US Senate career of Joe Biden

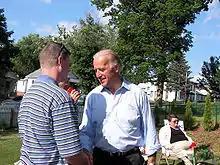
Biden campaigns at a house party in Creston, Iowa, July 2007

On September 3, 1998, the resigning former UN weapons inspector Scott Ritter had, according to Barton Gellman, accused the Clinton administration of obstructing weapons inspections in Iraq. Senator Biden joined many other Senate Democrats and "amplified on the Clinton administration's counterattack against former UN weapons inspector Scott Ritter." Biden questioned if the inspector was trying to "appropriate the power 'to decide when to pull the trigger' of military force against Iraq," and said that the Secretary of State would also have to consider the opinion of allies, the UNSC, and public opinion, before any potential intervention in Iraq. In a "Washington Post" op-ed later that month, Biden criticized a unilateral "confrontation-based policy" but praised the idea of asking the question of whether intervention might be necessary at some point, though said it was "above the pay grade" of one weapons inspector.